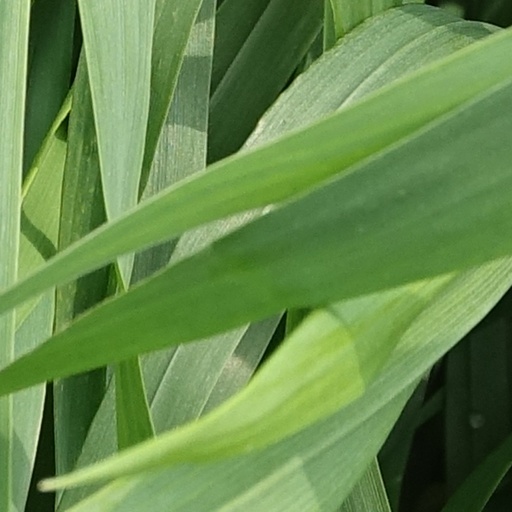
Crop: wheat